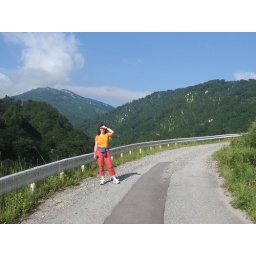
Loran, mountain road in Oisawa